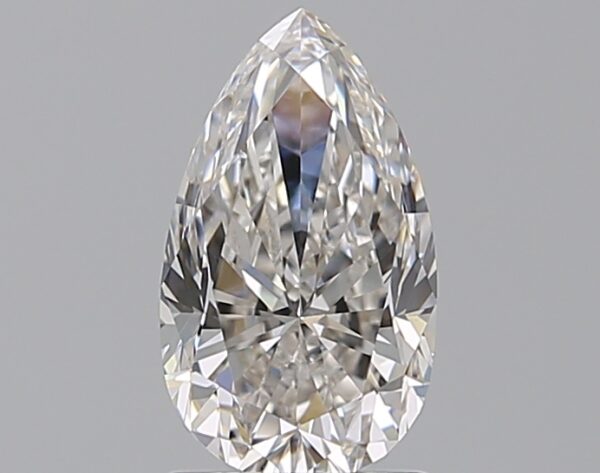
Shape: pear
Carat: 1.5
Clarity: VS2
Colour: I
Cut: FG
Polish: EX
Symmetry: VG
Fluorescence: N
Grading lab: GIA
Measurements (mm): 9.67 x 5.64 x 3.98